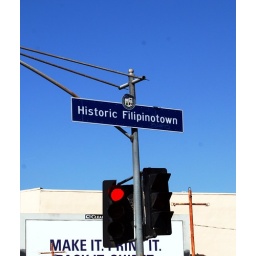
A neighborhood street sign found near Downtown L.A.